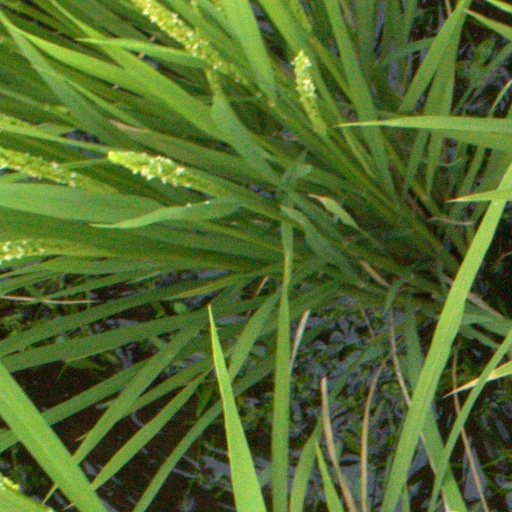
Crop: rice